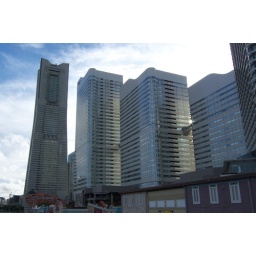
The Landmark Tower (tallest building in Japan) near the other buildings next to Cosmo World in Yokohama.